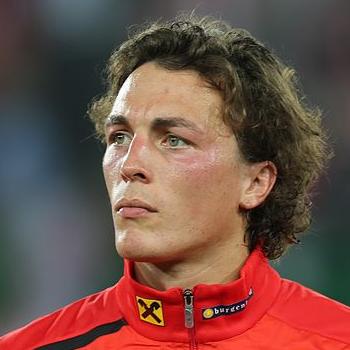
Age: 23